Ernst von Vegesack

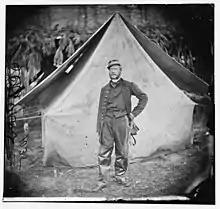
Ernst von Vegesack in 1863, as colonel of the United Turner Regiment.

At the outbreak of the Civil War in 1861, von Vegesack left for the United States and joined the Union Army. He became captain of the 58th Ohio Infantry. The same year, he was promoted to major in the staff of general John E. Wool. First he served in Fort Monroe. As an aide-de-camp (ADC) to Joseph K. Mansfield he took part in the artillery bombardment of Newport News. In 1862 he resigned, but then he joined Major General George B. McClellan in his siege of Yorktown. As an ADC to Butterfield he took part in the battles of Hanover Court House, of Seven Pines and of Fair Oaks. He was at the Battle of Mechanicsville, Gaines's Mill, Savage's Station, and Malvern Hill. Vegesack was appointed colonel of the 20th New York Infantry, the German "Turner" regiment. He was given the command over the 3rd brigade in General William Farrar Smith's division of the 6th Army Corps. He took part in the Second Battle of Bull Run. He captured the heights outside Jefferson, Maryland. He displayed bravery at Antietam. Vegesack was in the Battle of Fredericksburg. In May 1863 Vegesack's regiment was a part of Joseph Hooker's left wing in the Battle of Chancellorsville.